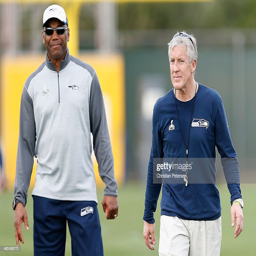
football coach walks the field during a practice .